Militarism

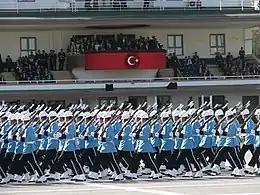
Military parade during Republic Day celebrations in Ankara

In the 1930s, the Great Depression damaged Japan's economy and gave radical elements within the Japanese military the chance to realize their ambitions of conquering all of Asia. In 1931, the Kwantung Army (a Japanese military force stationed in Manchuria) staged the Mukden Incident, which sparked the Invasion of Manchuria and its transformation into the Japanese puppet state of Manchukuo. Six years later, the Marco Polo Bridge Incident outside Peking sparked the Second Sino-Japanese War (1937–1945). Japanese troops streamed into China, conquering Peking, Shanghai, and the national capital of Nanking; the last conquest was followed by the Nanking Massacre. In 1940, Japan entered into an alliance with Nazi Germany and Fascist Italy, two similarly militaristic states in Europe, and advanced out of China and into Southeast Asia. The following year, Japan attacked Pearl Harbor to prevent the intervention of the United States, which had banned oil sales to Japan in response to the Second Sino-Japanese War and the ensuing invasion of Indochina.